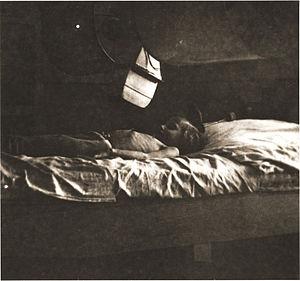
Le ghetto de Łódź, en allemand Ghetto Lodsch, aussi appelé par les nazis Ghetto Litzmannstadt, en hébreu גטו לודז', en yiddish לאדזשער געטא, est le premier grand ghetto institué par les nazis à partir d'avril 1940. C'est aussi le second plus grand ghetto établi par les nazis lors de la Shoah en Pologne pendant la Seconde Guerre mondiale, le premier étant le ghetto de Varsovie. Conçu à l'origine à Łódź pour être un point de rassemblement temporaire des Juifs, le ghetto fut transformé en un centre industriel important, approvisionnant l'Allemagne nazie et la Wehrmacht en fournitures et équipements. Sa remarquable productivité lui permit de subsister jusqu'en août 1944, date à laquelle la population restante fut déportée à Auschwitz. Le ghetto de Łódź fut ainsi le dernier ghetto en Pologne à être liquidé.